Liquefied natural gas terminal

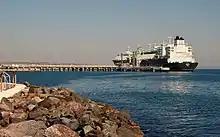
LNG tanker at Marmara Ereğlisi LNG Storage Facility

A LNG pier is a specialized kind of working pier designed for the loading and offloading of liquefied natural gas to/from ships and shore based tanks.